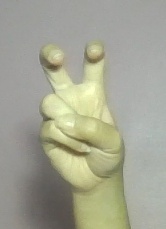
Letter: toot